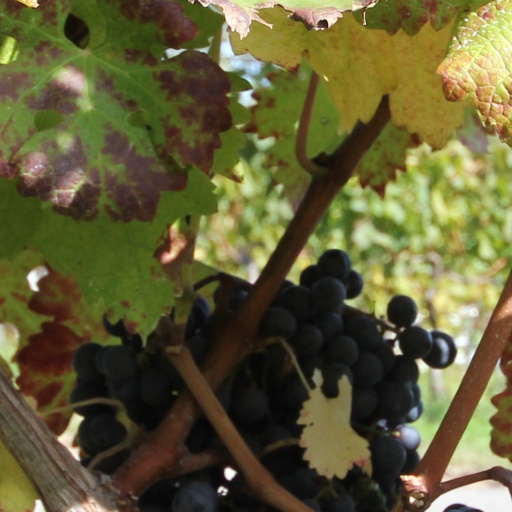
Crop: grape